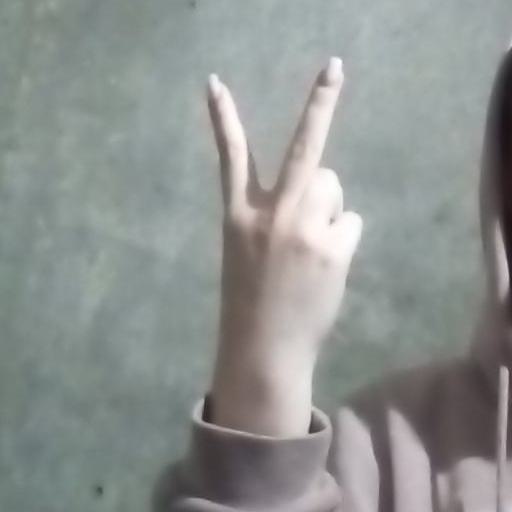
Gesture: peace_inverted